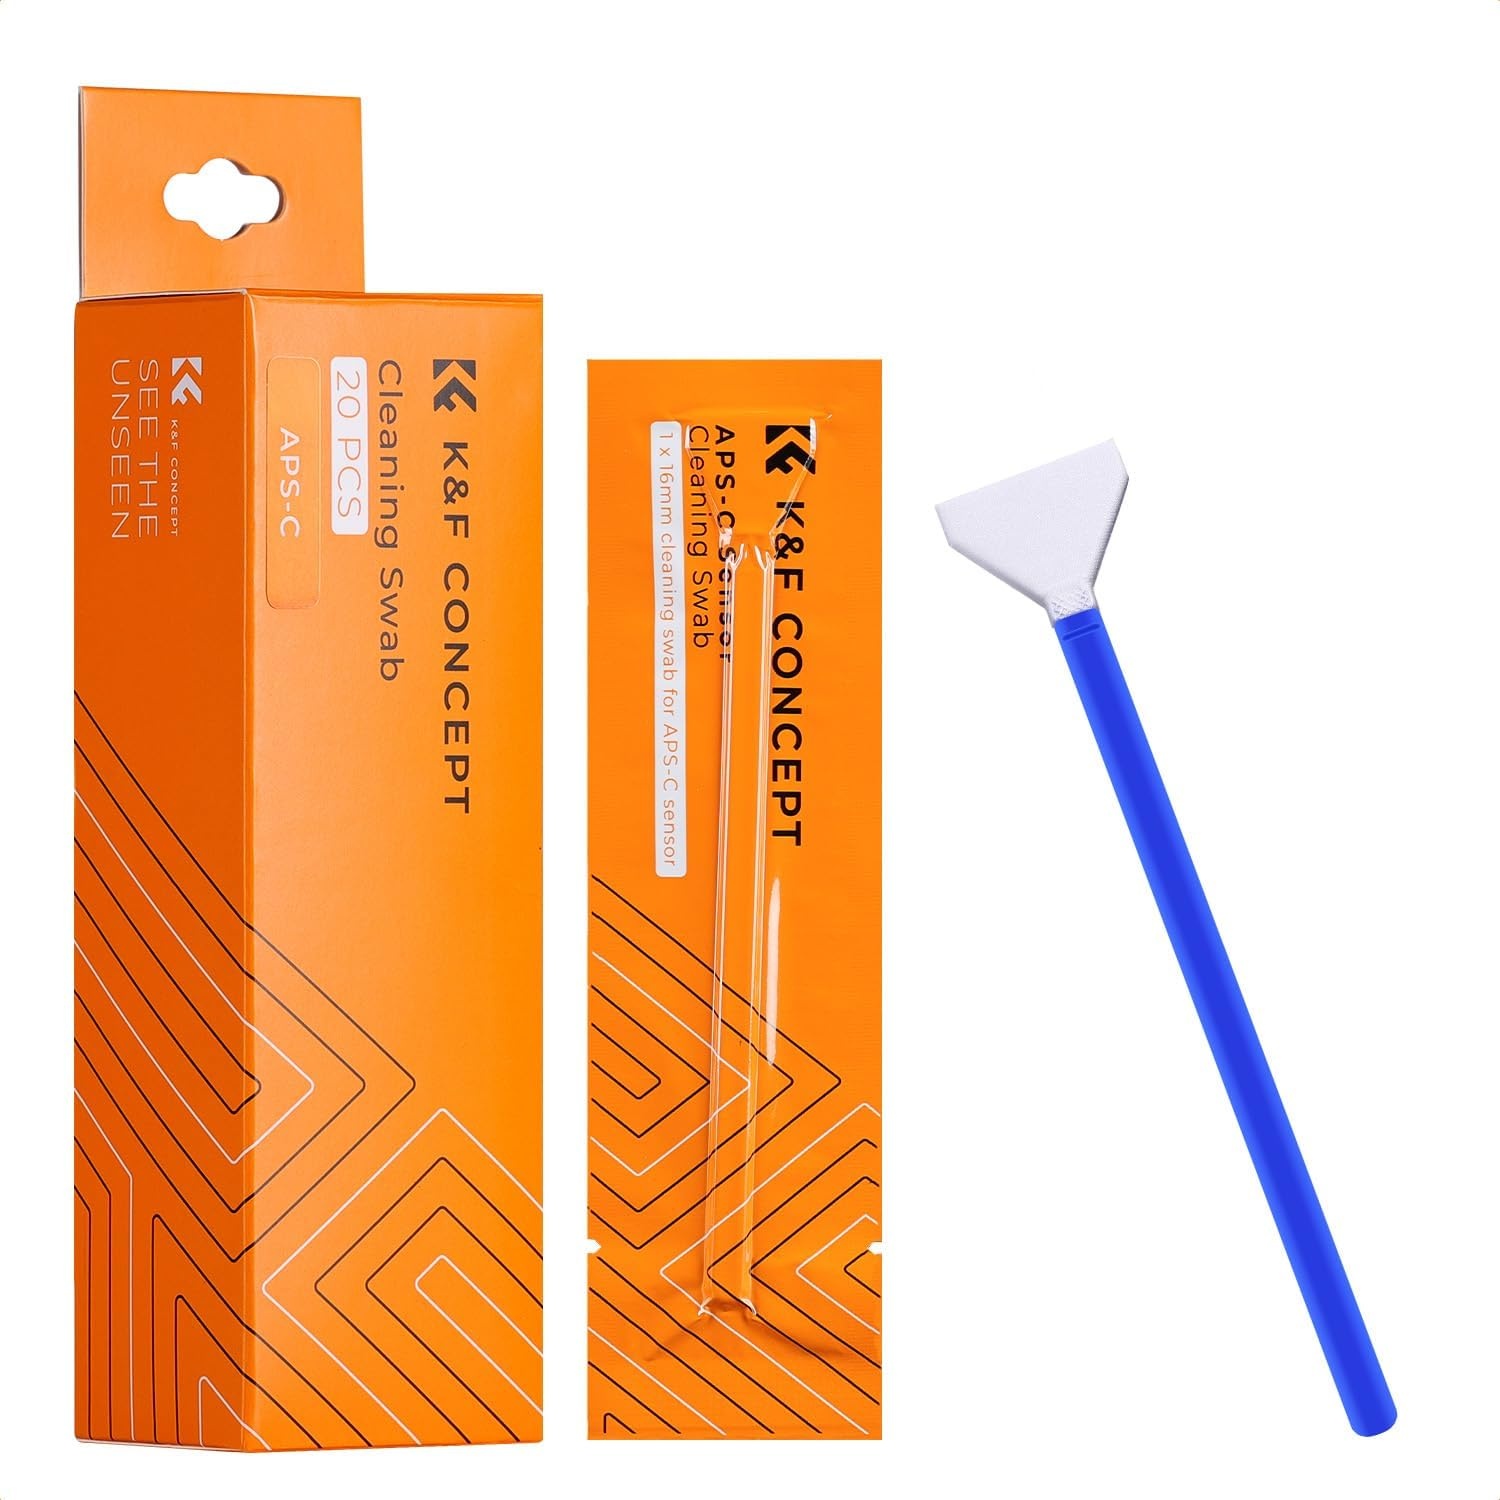
K&F Concept 20 Pack APS-C Frame Sensors Cleaning Swabs, DSLR SLR Digital Camera Dry CCD CMOS Clean Swabs Compatible with Nikon Sony Canon DSLR Camera Sensor, 16mm x 20mm
Overview Brand : K&F Concept Material : Microfiber Liquid Volume : 100 Milliliters Brush Length : 5 Inches About this item 💙【Package Includes】20 Pack 16mm sensor cleaning swabs are specifically designed for APS-C sensors. 💙【Vacuumed Package】Each sensor cleaning swab is made in a Class 100 Clean-Room and packed individually in vac-sealed packaging. 💙【Soft and Flexible】Smooth and lint-free, with no damage to the sensitive CCD and CMOS image sensors, sweeping off invisible dust and particles without fluff left. 💙【Application Scope】Suitable for cleaning sensitive sensors, optics lens, filters, LCD/plasma display, or other photosensitive parts, as well as the edge of palm computer & PDA, Mobile phone accessories, etc. 💙【Easy to Carry】More exquisite, portable, and convenient to use, and saves space in your backpack. K&F Concept provides quality and affordable photography and cleaning options for your everyday life.
Brand: KFCONCEPT
Category: Cameras & Optics > Camera & Optic Accessories > Camera Parts & Accessories > Camera Accessory Sets